Leon Berbecki

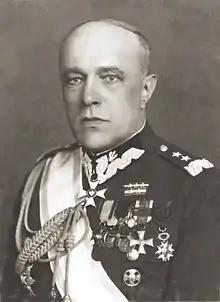
Leon Berbecki

Leon Berbecki (28 July 1875, Lublin – 23 March 1963, Gliwice) was a Polish army officer, who fought in the Russo-Japanese War and World War I with the Imperial Russian Army. Following the foundation of the Second Polish Republic, Berbecki served in the Polish Army.